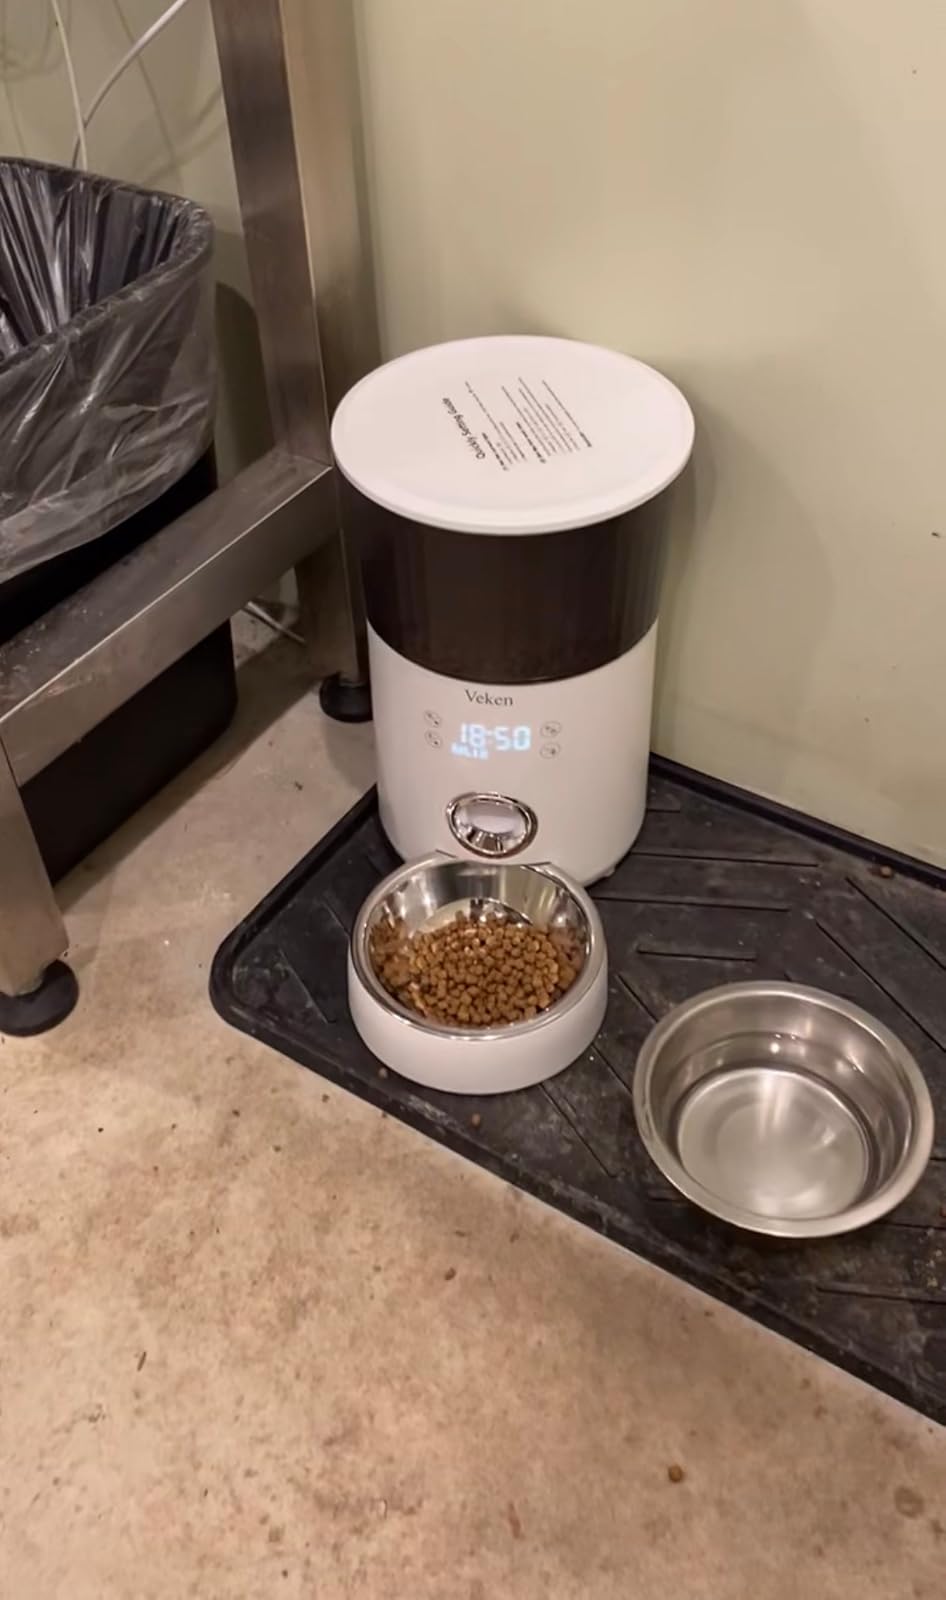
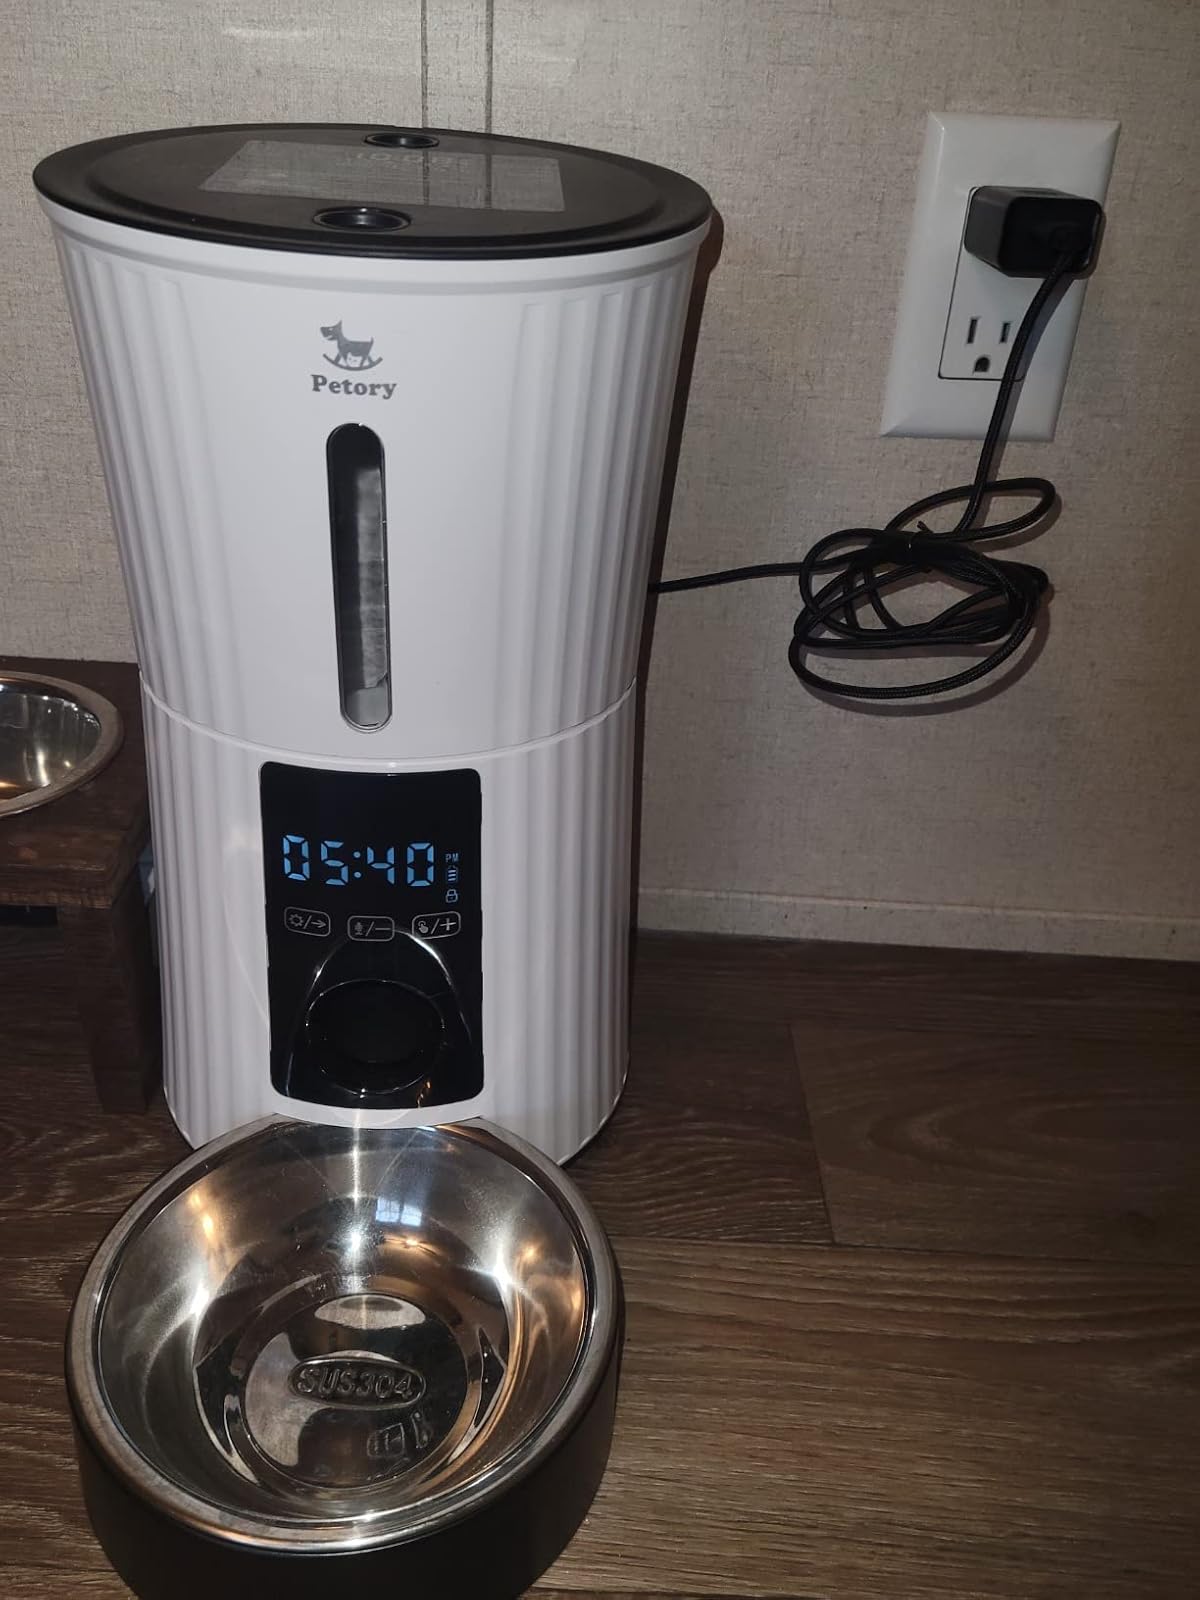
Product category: items_feeder
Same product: no